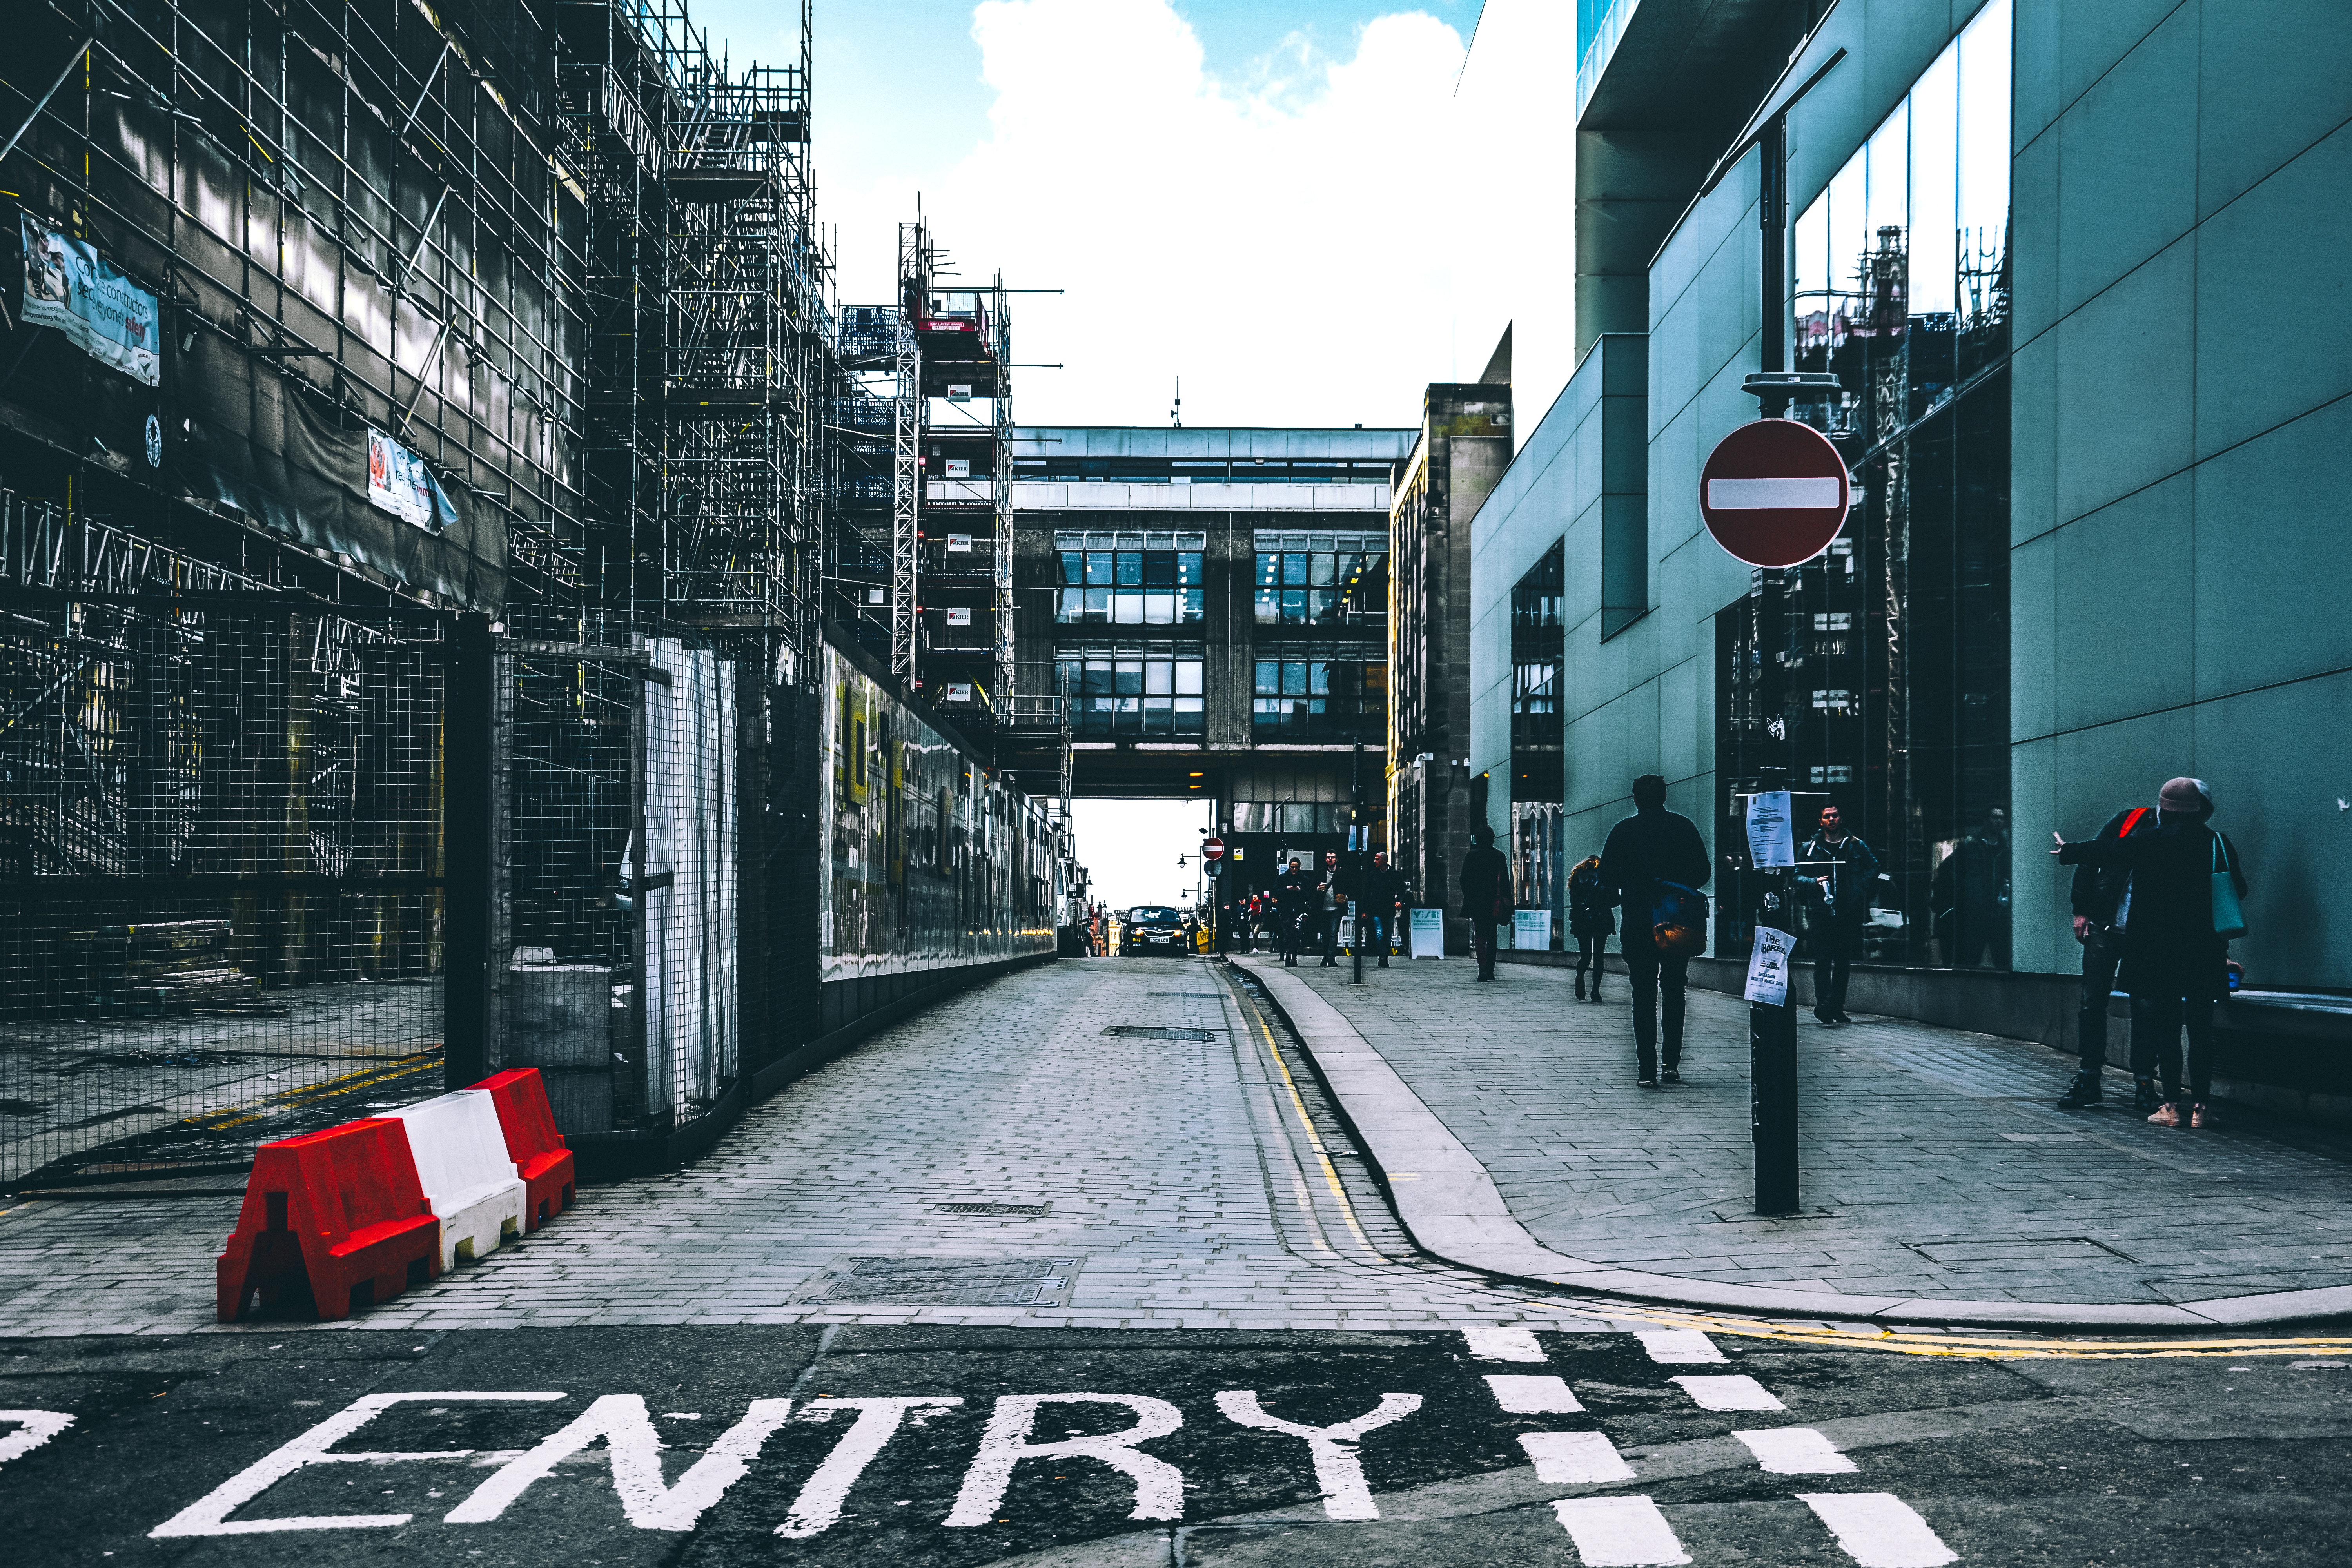
urban area, street, road, lane, town, metropolitan area, city, human settlement, architecture, snapshot, infrastructure, road surface, tree, building, metropolis, line, alley, thoroughfare, downtown, asphalt, neighbourhood, photography, pedestrian, nonbuilding structure, sidewalk, Colorfulness